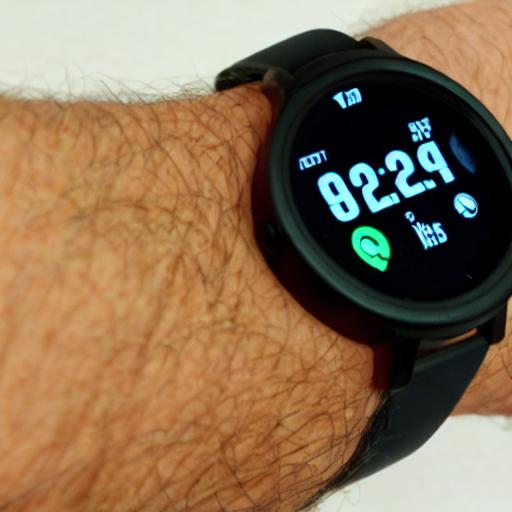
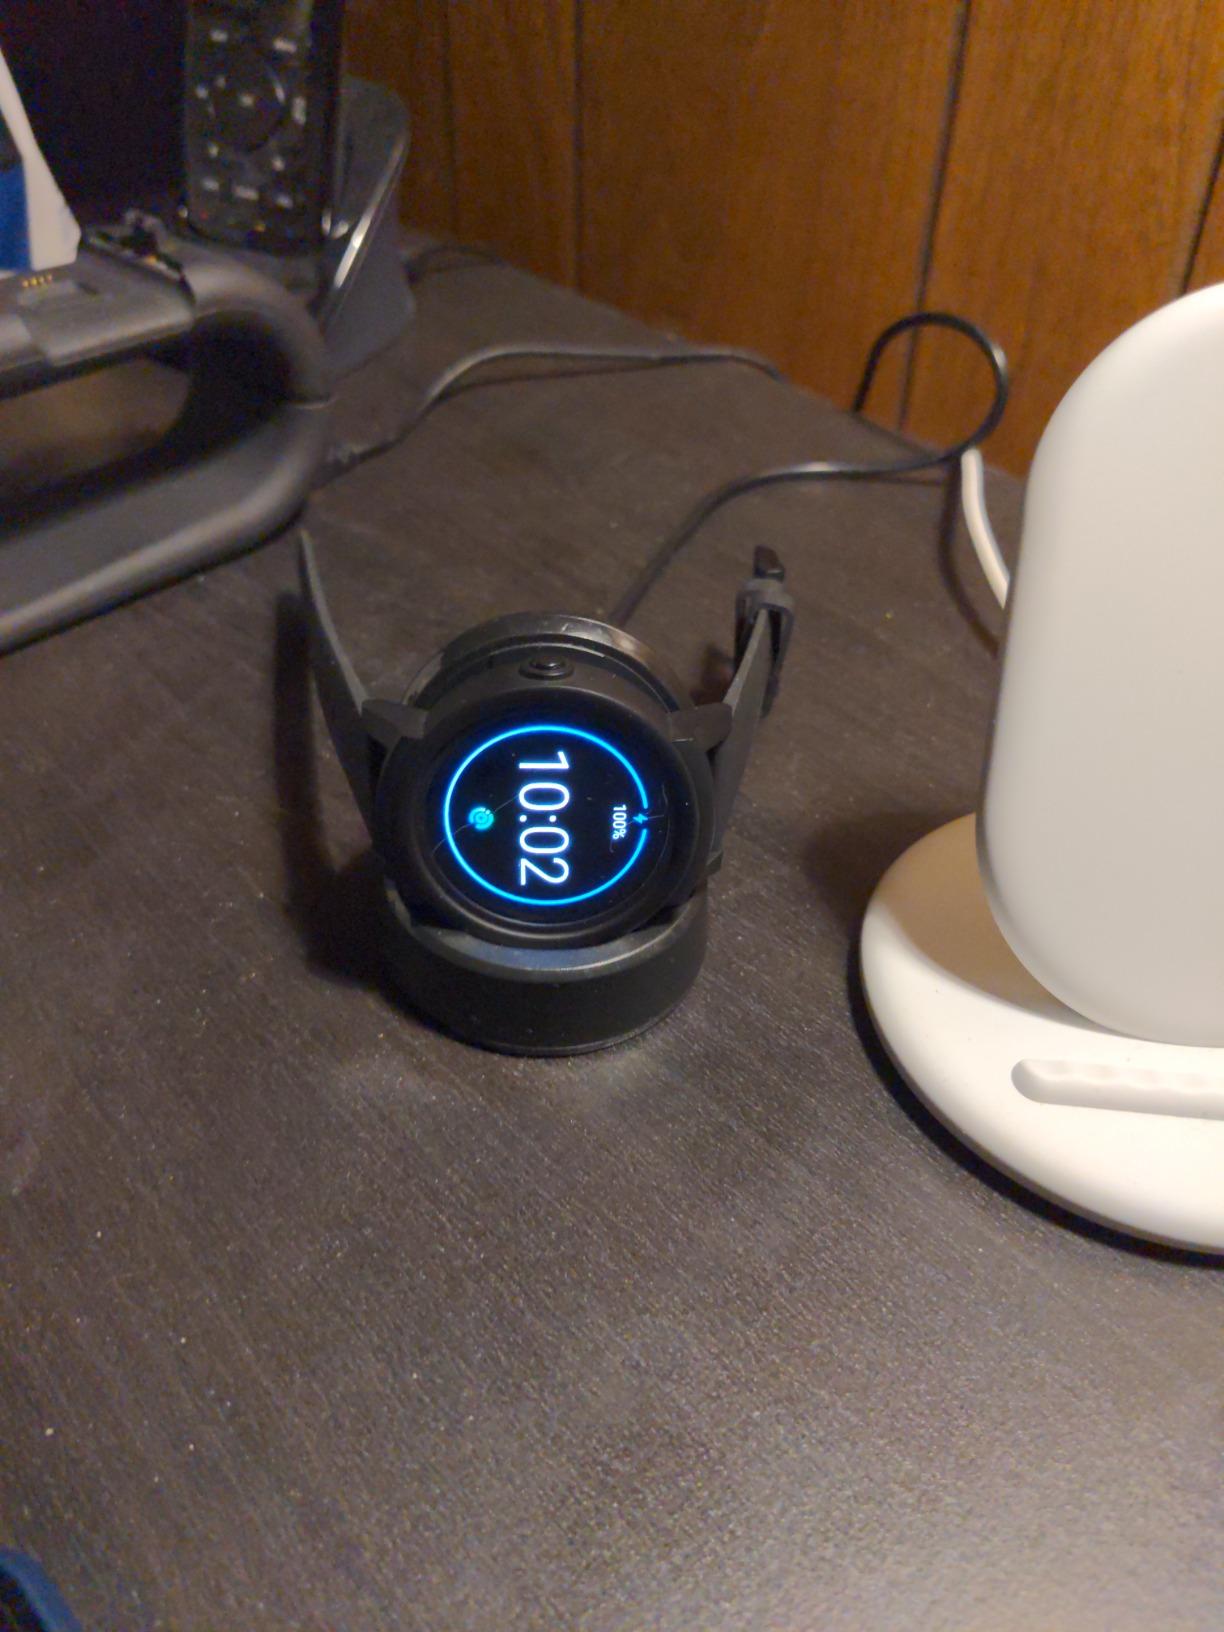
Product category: smartwatch
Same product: no